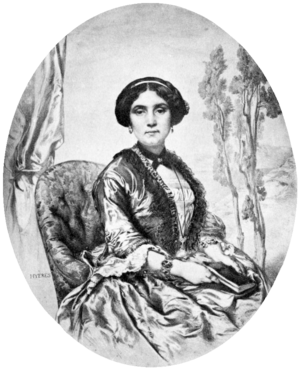
Lithographie par Jules Laurens
Louise Adèle Hommaire de Hell, née Hériot le 1ᵉʳ avril 1810 à Arbois et morte le 16 mai 1883, est une femme de lettres et voyageuse française. Elle était membre de la Société de géographie de France.